Answer in natural language. Considering the relative positions, is Television above or below glass metal tv stand? Choose between the following options: below or above
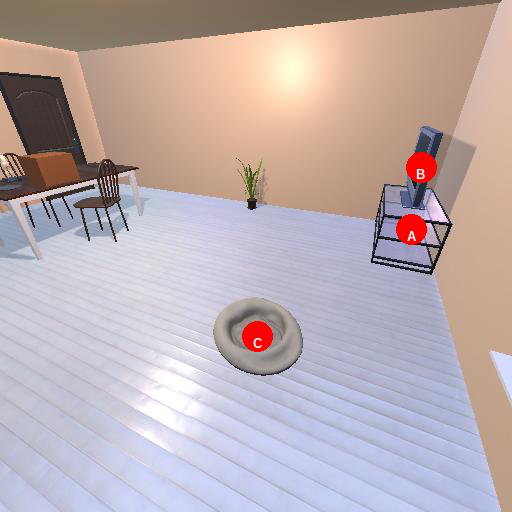
<answer>below</answer>